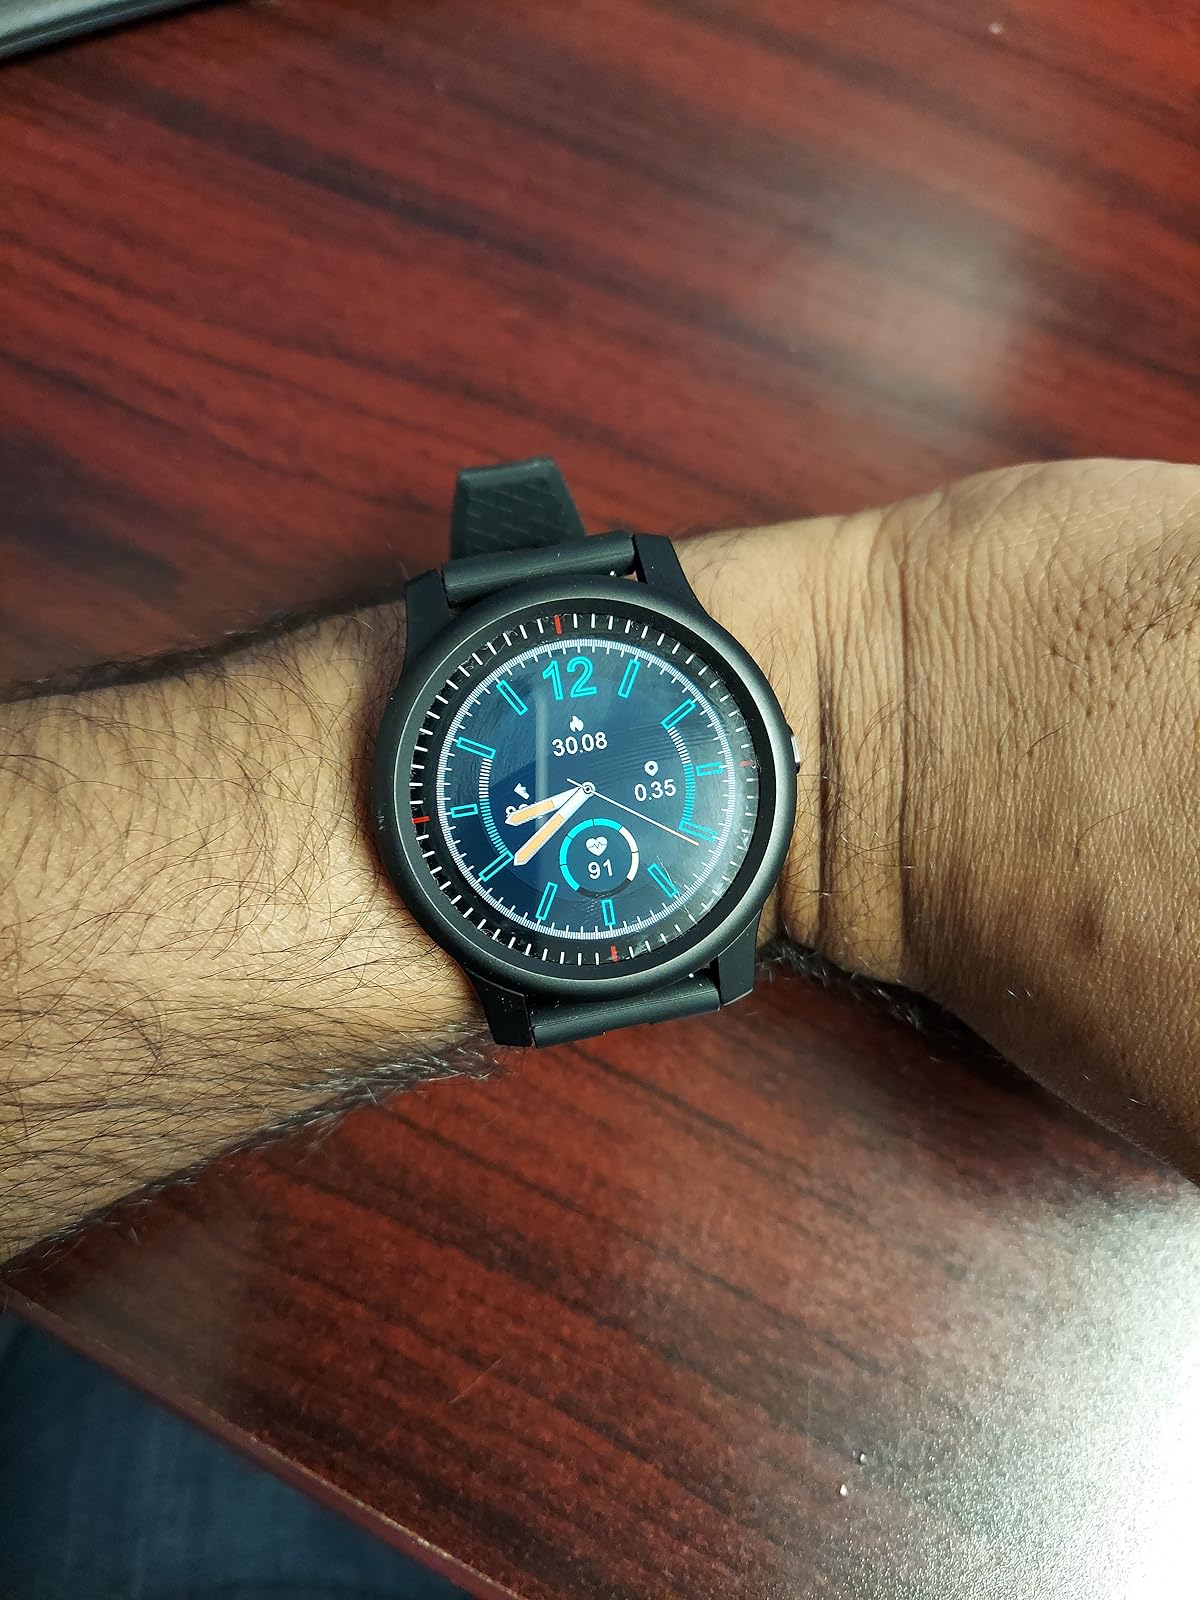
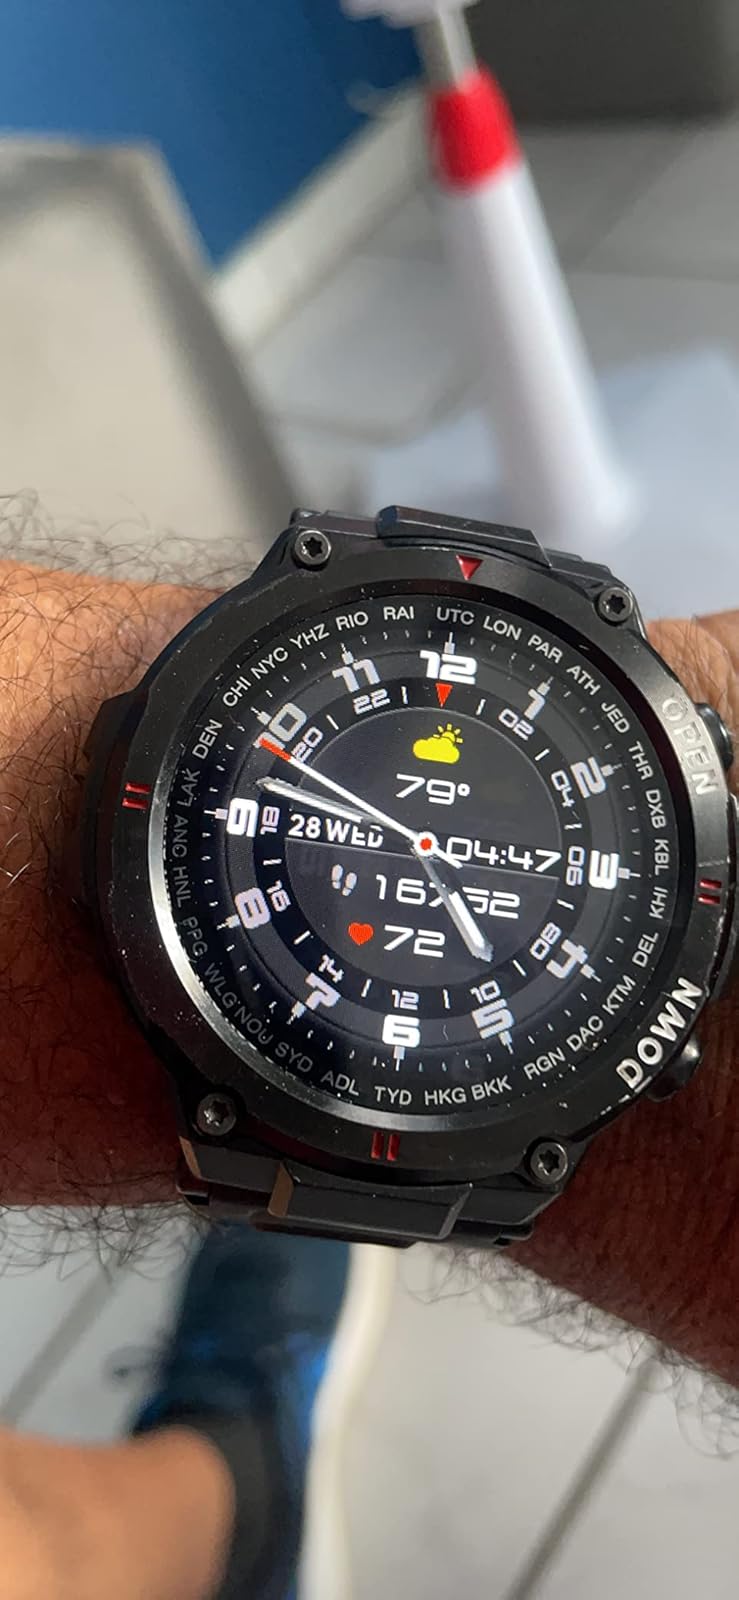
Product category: smartwatch
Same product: no